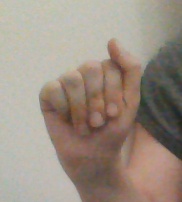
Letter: saad